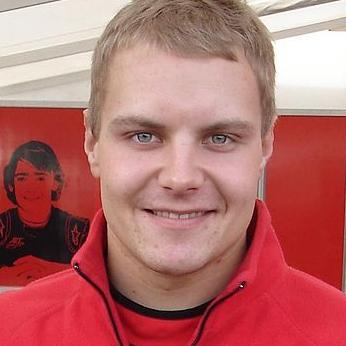
Age: 19